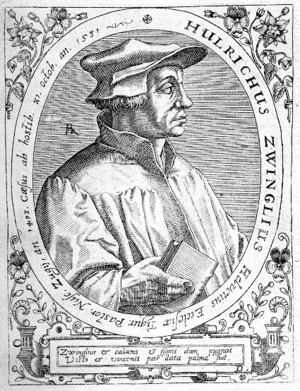
La Confédération des XIII cantons désigne l'une des étapes de l'histoire de l'ancienne Confédération suisse venant après la Confédération des VIII cantons, comprise entre l'adhésion de Soleure et Fribourg le 22 décembre 1481 et la Révolution française de 1789, suivie par la République helvétique le 5 mars 1798.
Ulrich Zwingli est un réformateur protestant suisse, né à Wildhaus le 1ᵉʳ janvier 1484 et mort le 11 octobre 1531 à Kappel am Albis, principal artisan de la Réforme protestante à Zurich et, par suite, en Suisse alémanique.
La Hingrie est un hameau faisant partie de Rombach-le-Franc, située dans le département du Haut-Rhin et la région Alsace.